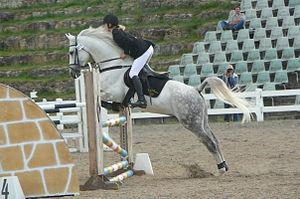
Un étalon shagya gris en compétition de saut d'obstacles
Le shagya, arabe shagya ou shagya arabe est une race de chevaux de selle à sang chaud et à la robe généralement grise, originaire de l'actuelle Hongrie et très proche du pur-sang arabe. Créée à partir de 1789 au haras de Bábolna pour remonter les armées de l'empire dont les besoins en cavalerie étaient immenses, la race connut un grand succès durant tout le XIXᵉ siècle où elle fut la monture exclusive des hussards de l'Empire d'Autriche et de l'Autriche-Hongrie, puis elle faillit disparaître à plusieurs reprises au XXᵉ siècle et notamment pendant les deux guerres mondiales et dans les années 1970 où bon nombre de ces chevaux furent envoyés à l'abattoir. La race reste depuis assez rare. Des passionnés et des associations se sont mobilisés pour sa sauvegarde et on trouve aujourd'hui quelques milliers de shagyas à travers le monde, ce cheval est même devenu la race la plus populaire de Hongrie. En France, ce cheval fut reconnu comme une race étrangère par les haras nationaux dès 1989 mais ses éleveurs sont encore peu nombreux.